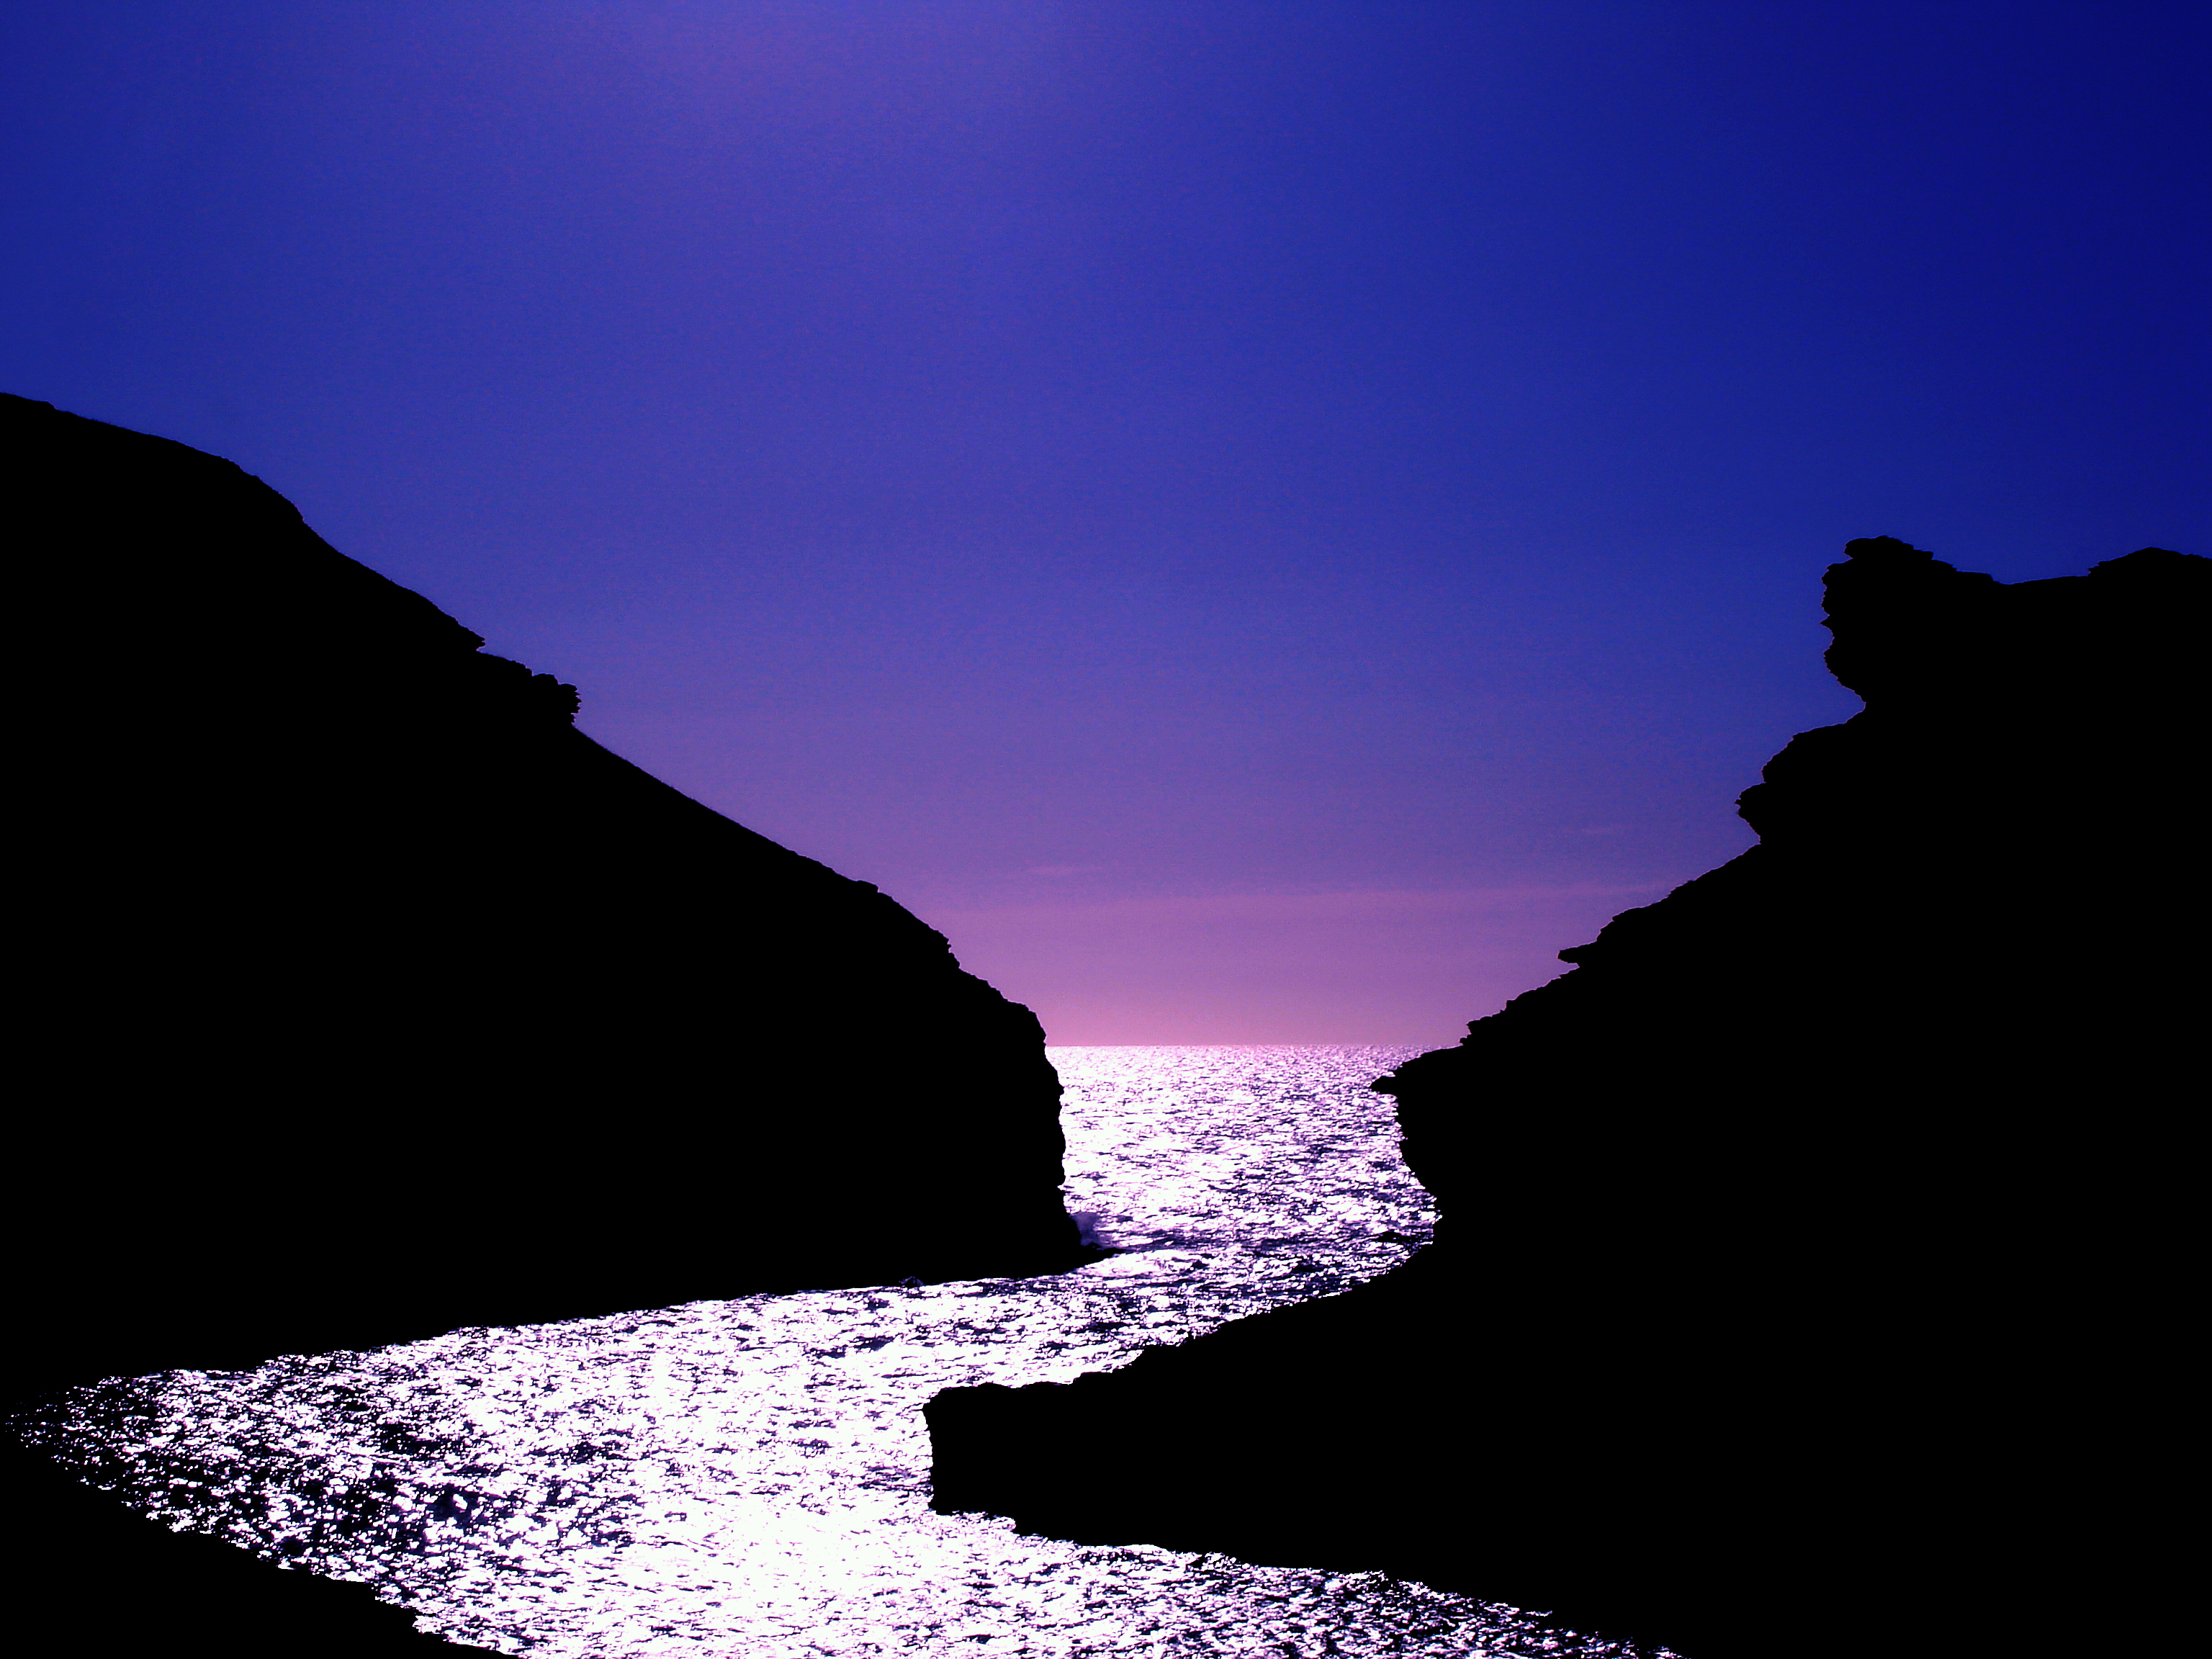
sea, coast, ocean, horizon, mountain, cloud, sky, sun, sunset, night, wave, dawn, river, dusk, evening, reflection, bay, darkness, harbour, terrain, moonlight, glitter, boscastle, landform